Tesla, Inc.

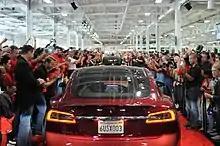
First deliveries of Model S at the Tesla Fremont Factory in California, in June 2012

In May 2010, Tesla purchased the NUMMI plant in Fremont, California, from Toyota for $42 million. On June 29, 2010, the company went public via an initial public offering (IPO), the first American car company to do so since the Ford Motor Company had its IPO in 1956. The company issued 13.3 million shares of common stock at a price of $17 per share at its opening on the NASDAQ, raising $226 million.